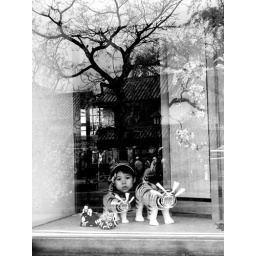
boy in the window display